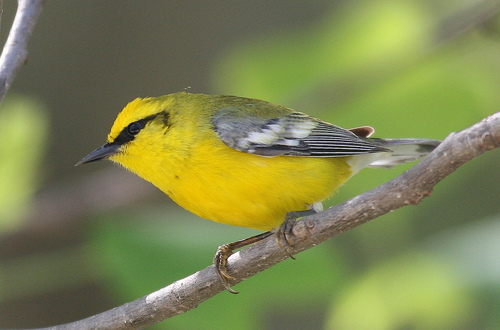
bright yellow feather covered body, long legs, and black stripe across the eye area on the face.
a small bird with a yellow head, green nape, with black wings and white wingbars.
this bird is yellow with its wings being white and black striped.
a small bright yellow bird with white and grey wings, and a black beak;highlighted by a black eye streak.
this little bird has a yellow body, with a black cheek patch, black bill, and black and white covering it's wings and tail.
this bird is yellow with black and has a long, pointy beak.
this bird has wings that are grey and has a yellow bellythe bird is small and has a neon coloration with a black marking on the face.
this bird has a pointed black bill, with a yellow breast and belly.
this bird has a pointed black bill, with a yellow breast.
Species: Blue Winged Warbler